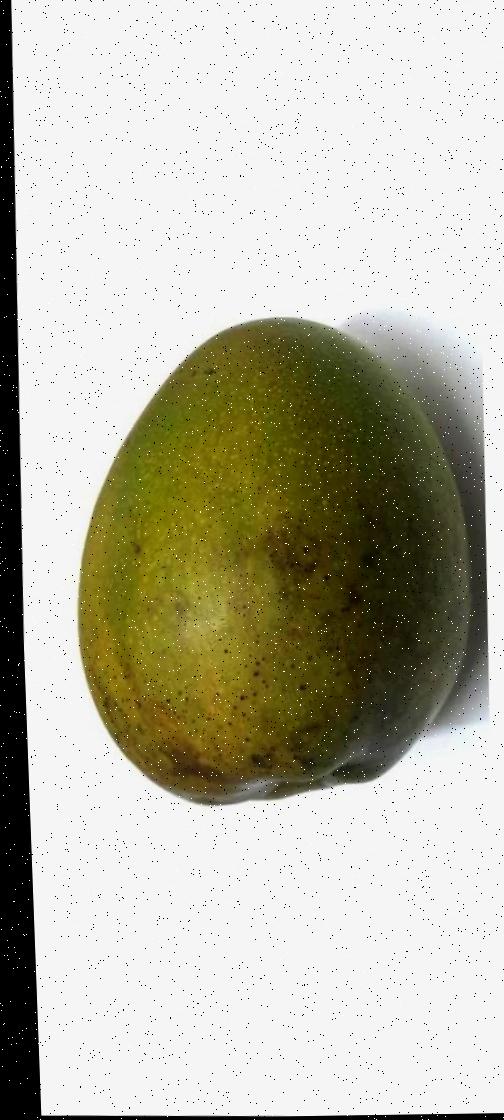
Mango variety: Bari-4